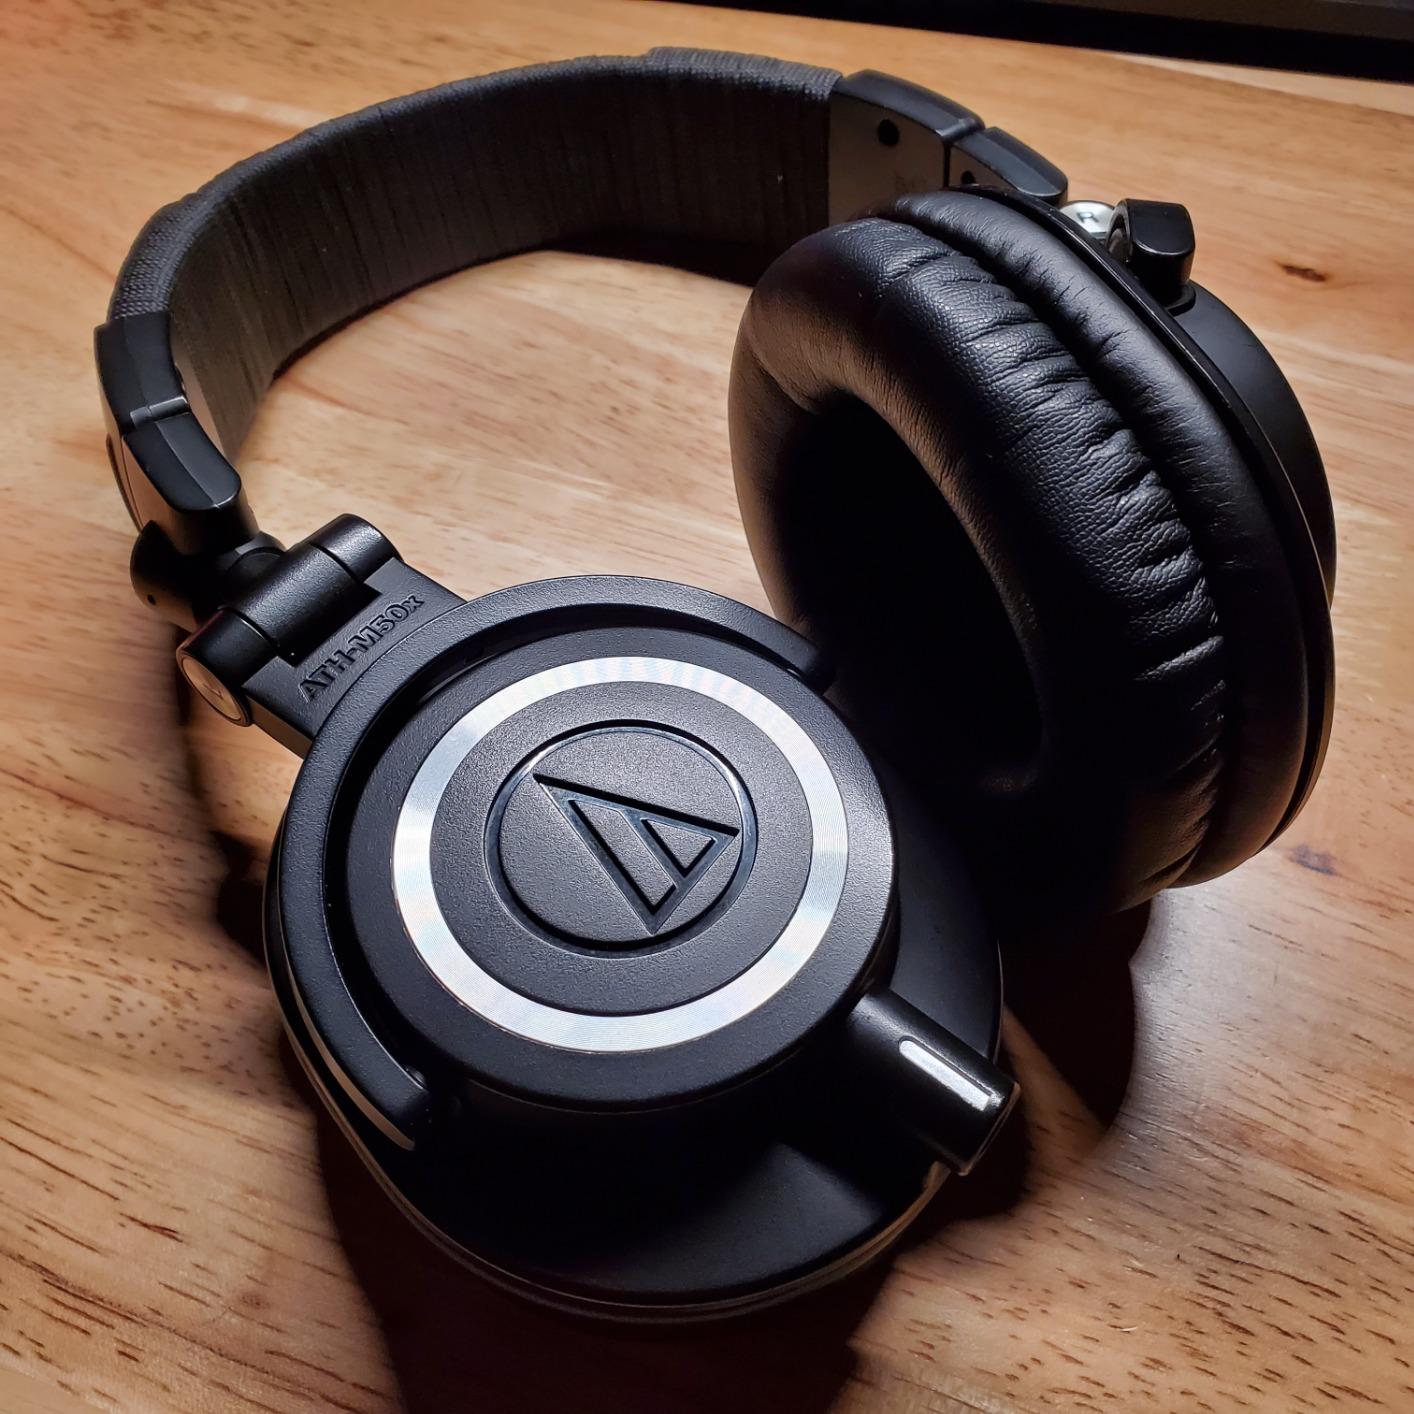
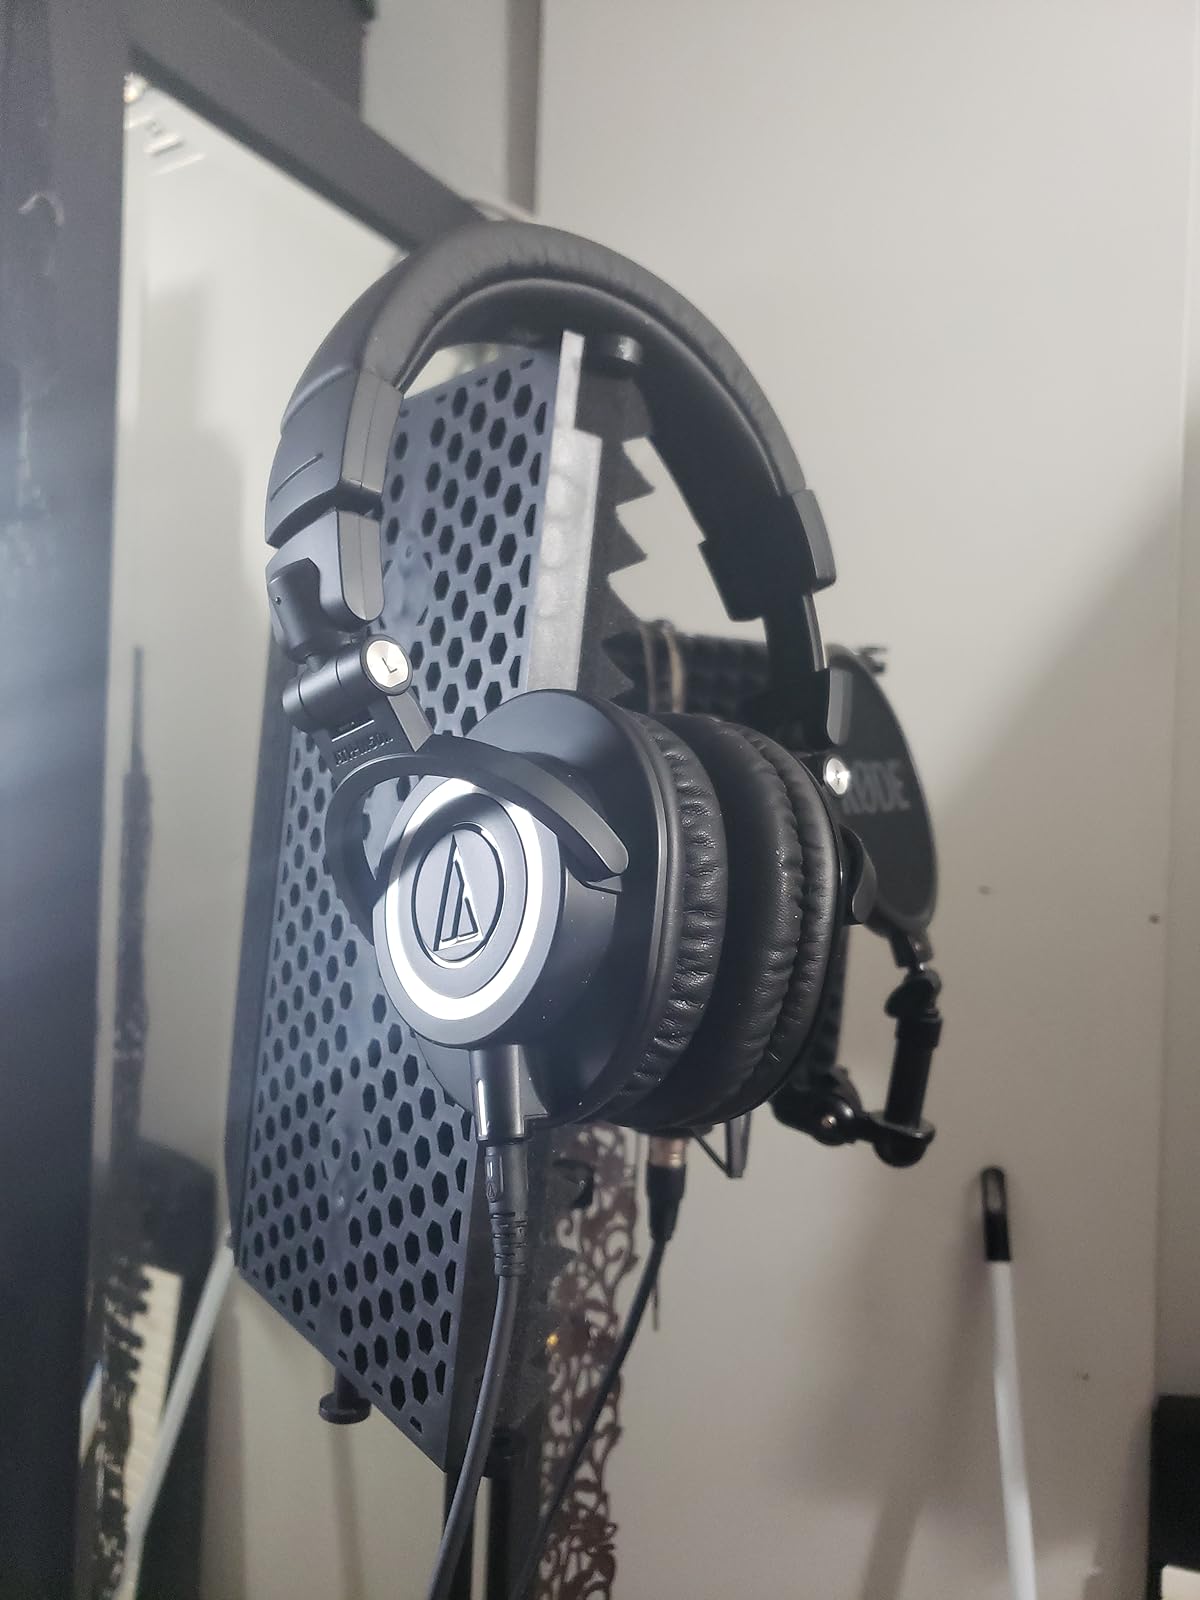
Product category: headphones
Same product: no